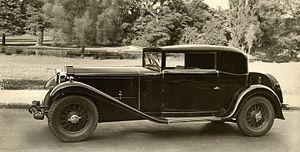
La Carrosserie Pourtout est une entreprise de carrosserie automobile française, créée en 1925 par Marcel Pourtout. Elle existe toujours en 2014 mais s’est reconvertie dans la réparation automobile, après avoir cessé ses activités en 1994.